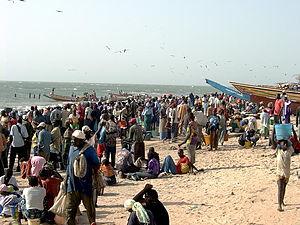
La Gambie ne recèle pas de minéraux importants ou d'autres ressources naturelles et sa base agricole est limitée.